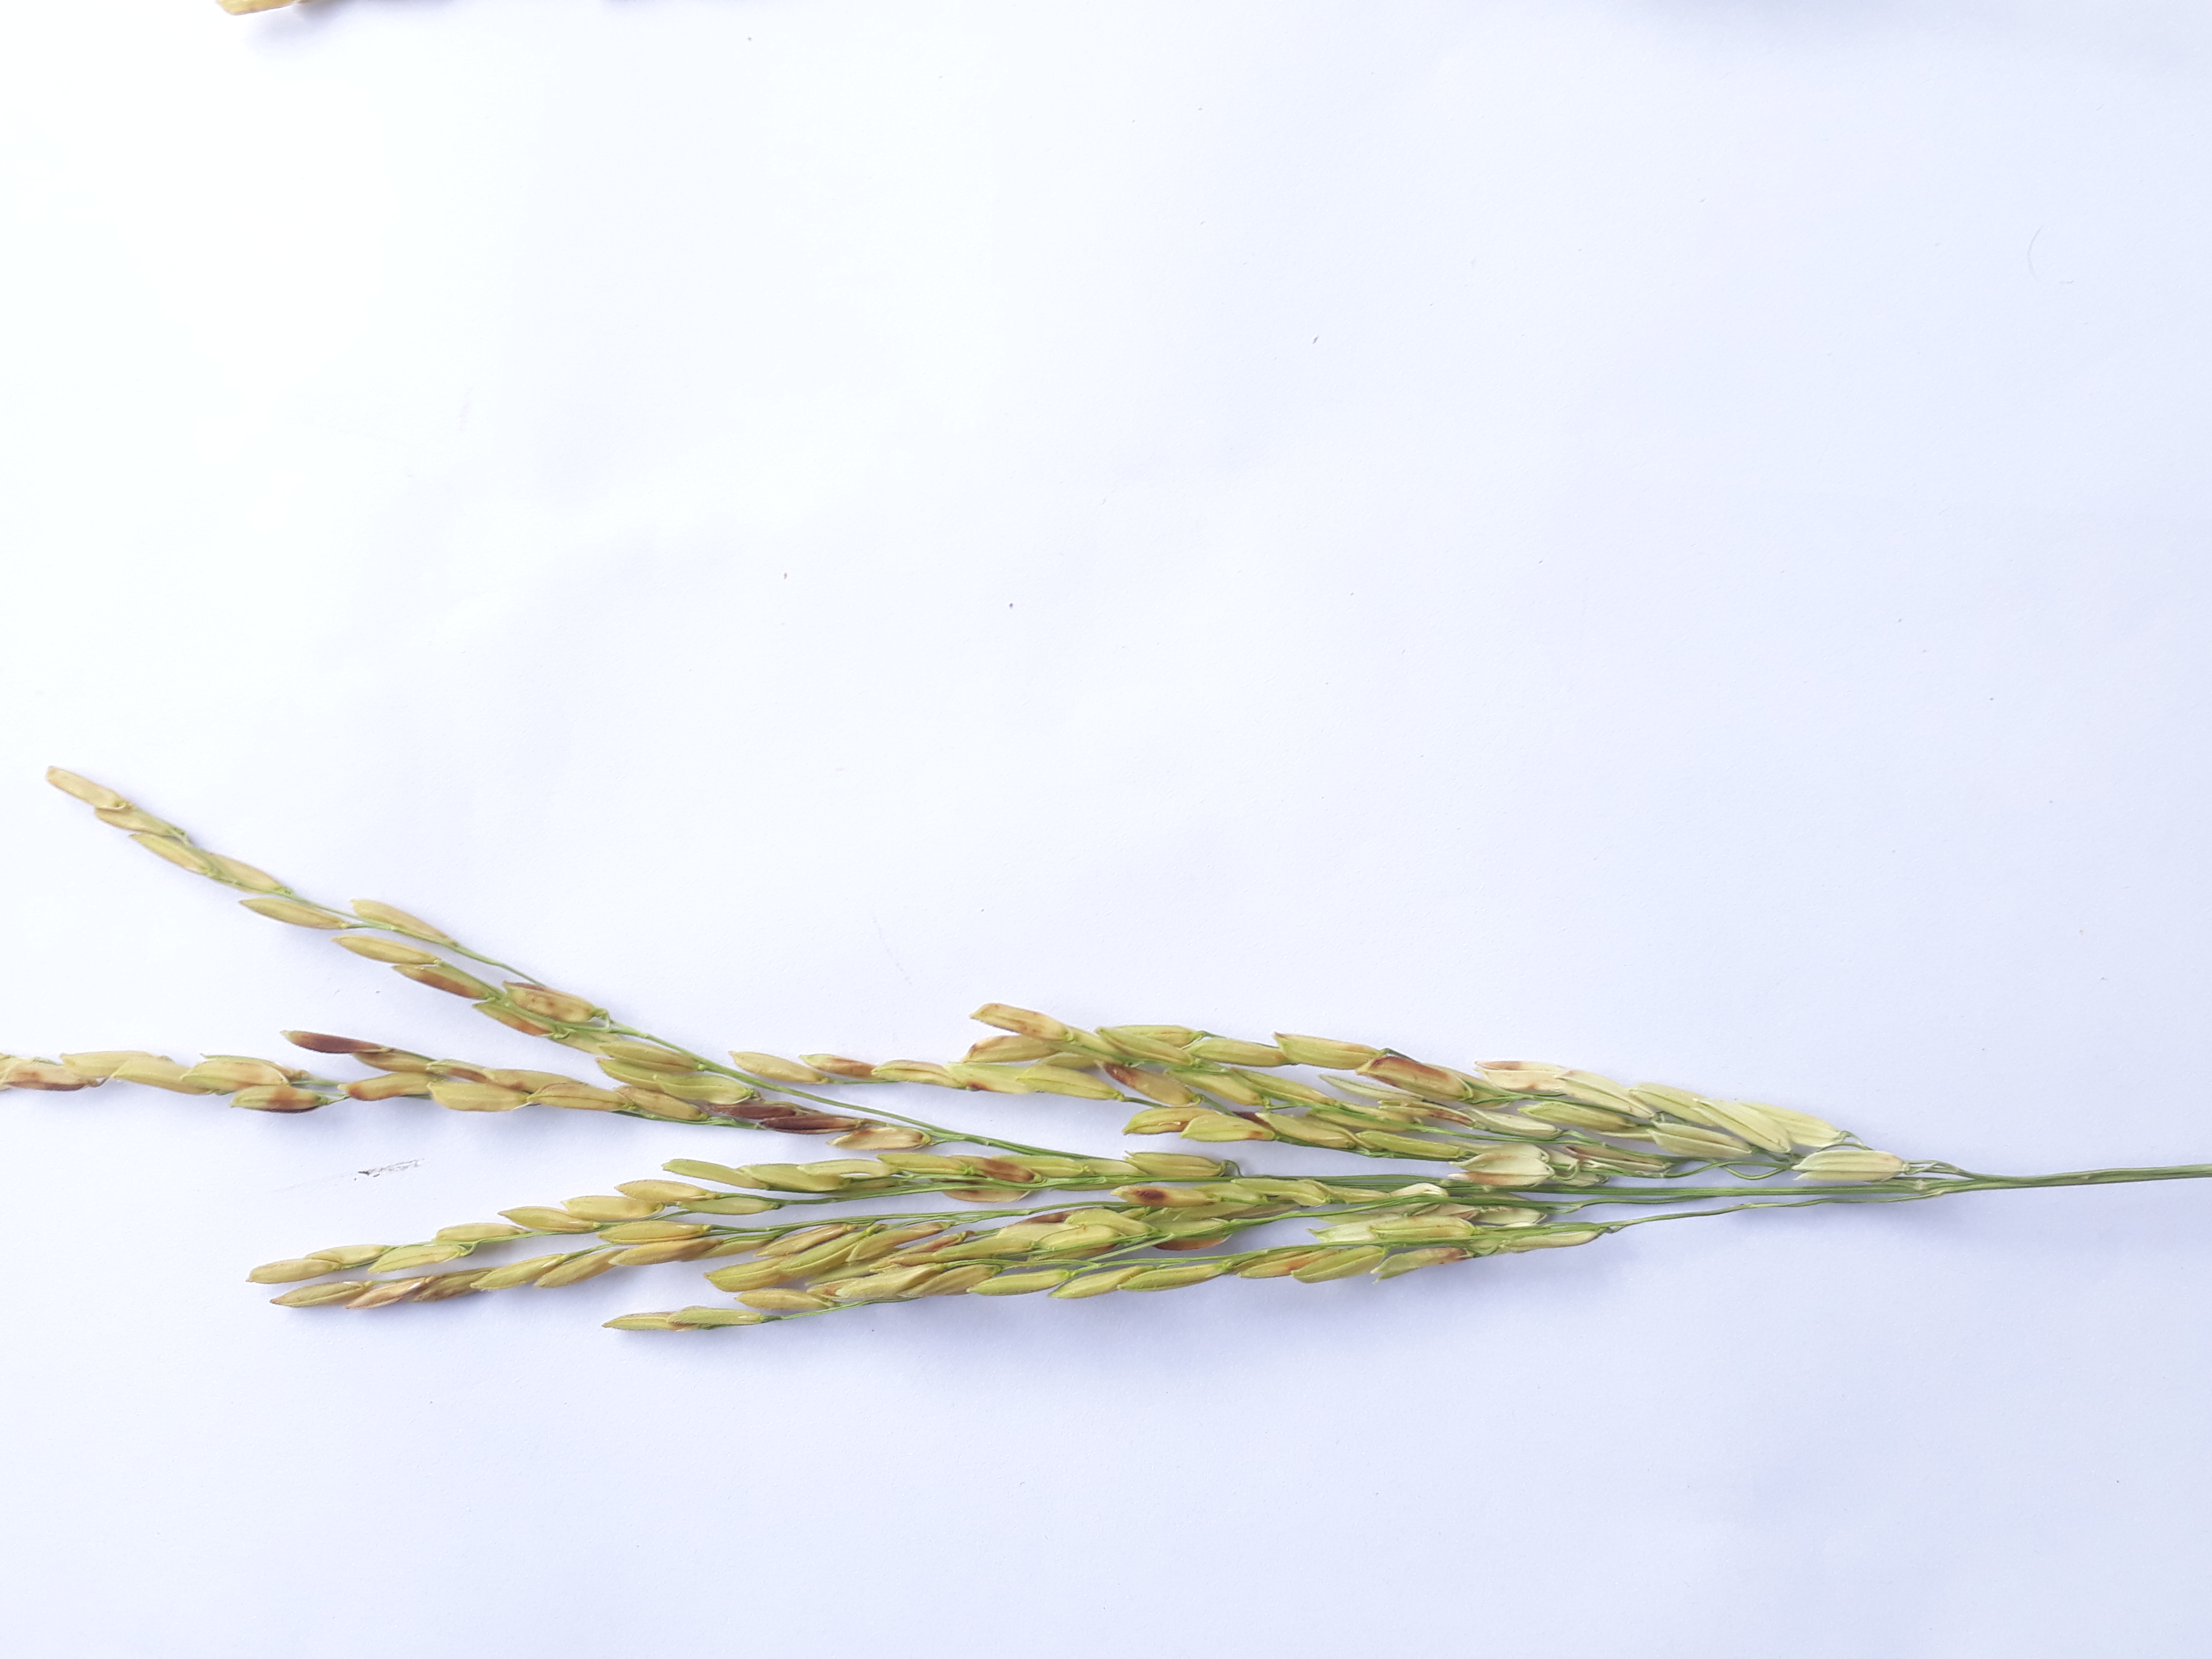
Label: Very Damage